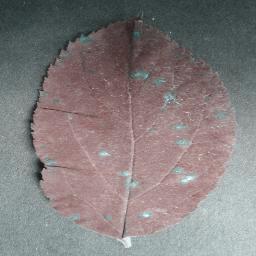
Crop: apple
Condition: cedar_rust